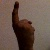
The image shows a hand gesture representing the number 1 in Indian Sign Language.